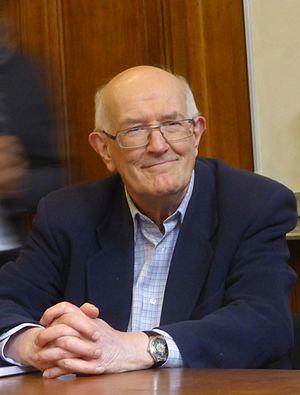
Marcel Gauchet lors d'une conférence sur la démocratie en France au Collège de Philosophie (25 février 2017).
Marcel Gauchet est un philosophe et historien français né en 1946 à Poilley. Directeur d’études émérite à l’École des hautes études en sciences sociales, il est rédacteur en chef de la revue Le Débat, l'une des principales revues intellectuelles françaises, qu'il a fondée avec Pierre Nora en 1980.
L'humanisme, terme créé à la fin du XVIIIᵉ siècle et popularisé au début du XIXᵉ siècle, a d'abord et pendant longtemps désigné exclusivement un mouvement culturel, philosophique et artistique prenant naissance au XIVᵉ siècle dans l'Italie de la Renaissance, puis se développant dans le reste de l’Europe. Moment de transition du Moyen Âge aux Temps modernes, ce mouvement est en partie porté par l'esprit de laïcité qui resurgit alors, point de départ d’une crise de confiance profonde qui affecte l'Église catholique.